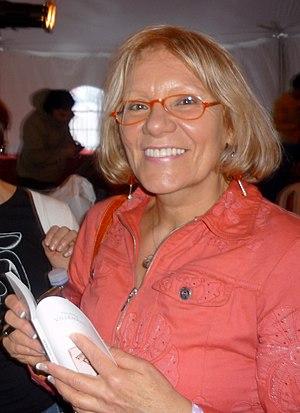
Yolande Villemaire au Marché de la Poésie de Montréal 2009
Yolande Villemaire est une romancière et poète québécoise née à Saint-Augustin-de-Mirabel le 28 août 1949.